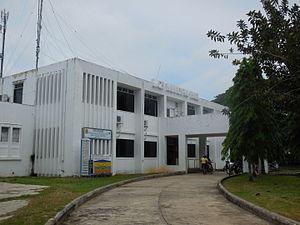
Lazi est une municipalité de la province de Siquijor, aux Philippines.